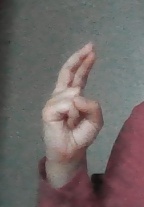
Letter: zay